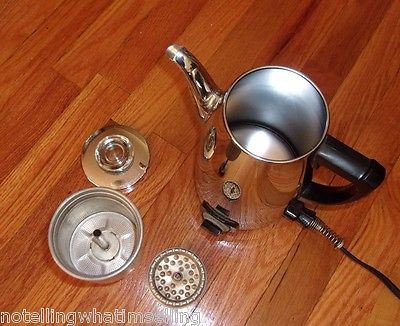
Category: coffee maker